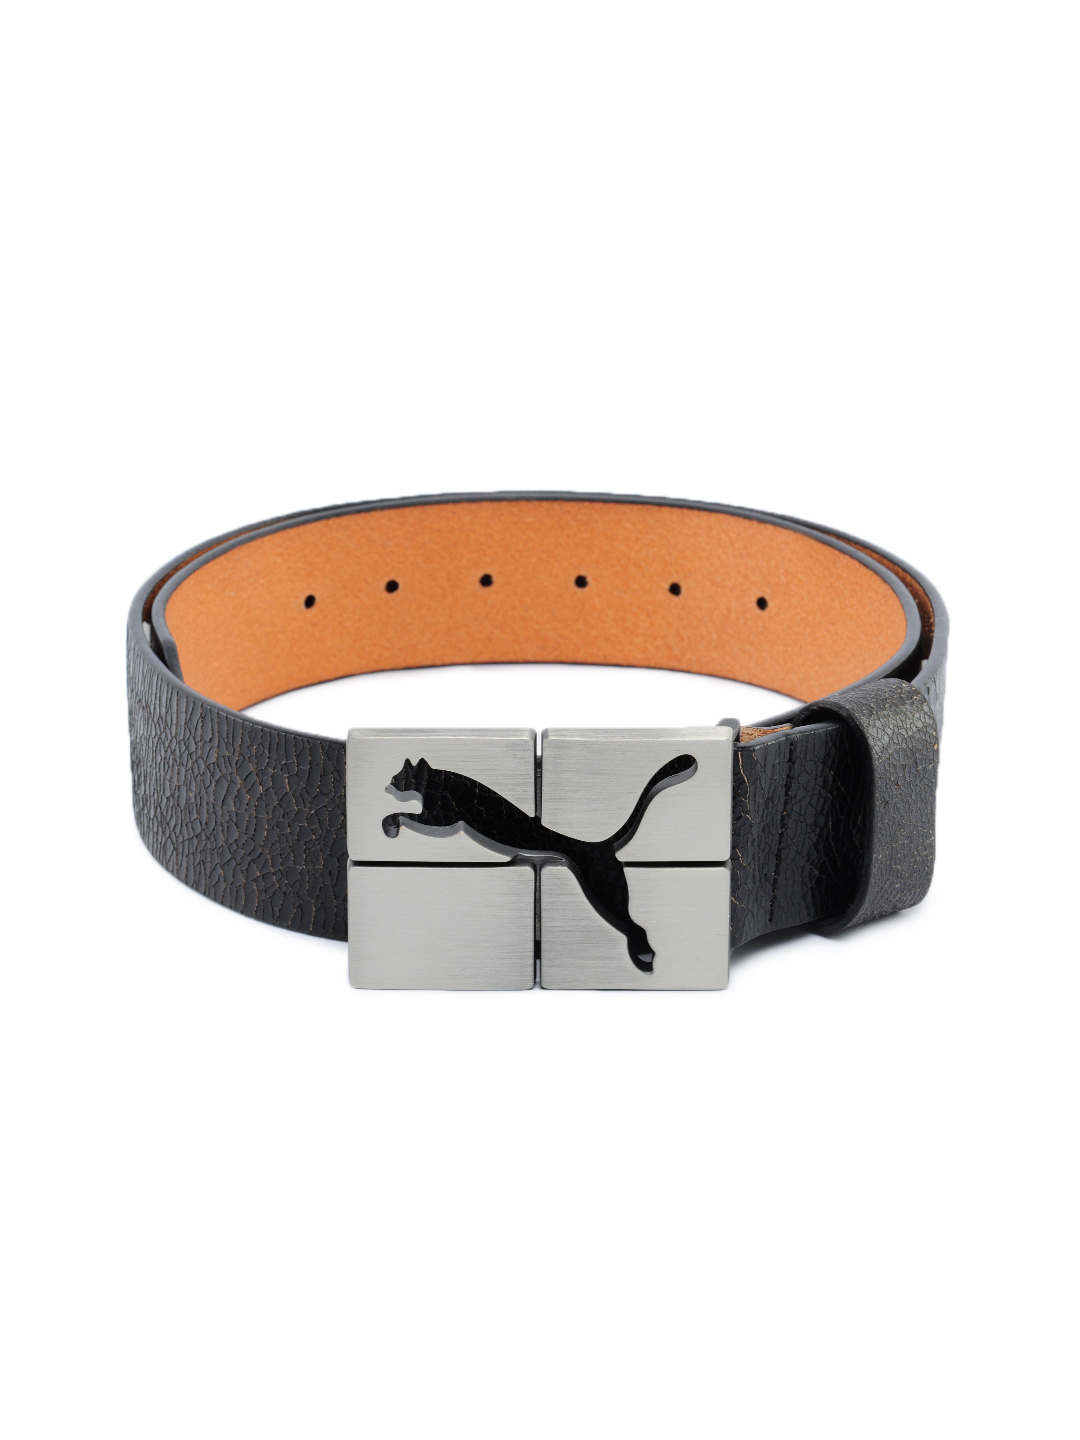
Puma Men Carve Black Belt
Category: Accessories / Belts / Belts
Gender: Men
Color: Black
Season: Spring 2014
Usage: Casual